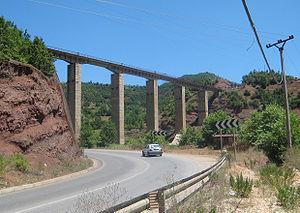
Cette liste de ponts d'Albanie a pour vocation de présenter une liste de ponts remarquables d'Albanie, tant par leurs caractéristiques dimensionnelles, que par leur intérêt architectural ou historique.